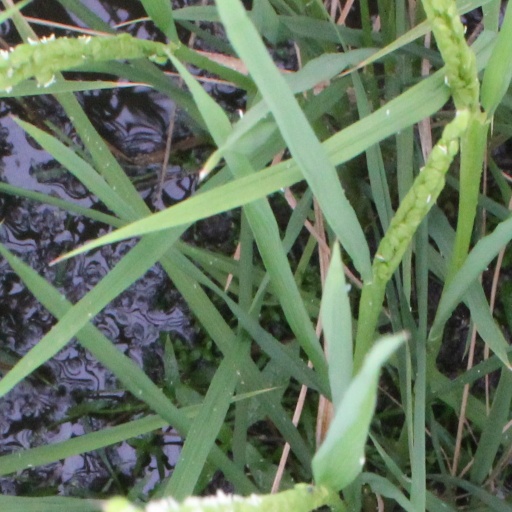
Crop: rice